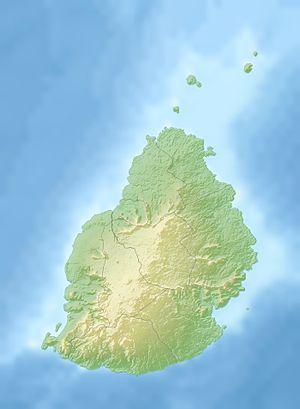
L'île aux Fouquets, aussi appelée l'île au Phare, est un îlot rocheux de la baie de Grand Port, à l'est de l'île principale de la République de Maurice et à proximité immédiate de l'îlot Vacoas. Elle forme l'un des parcs nationaux du pays.
L'île du Hangard est une île située au sud-est de l'île principale de la République de Maurice, dans la baie de Grand Port.
L'île Ronde est un îlot inhabité situé à quelques dizaines de kilomètres au nord de l'île Maurice et dépendant de la République de Maurice. L'endémisme y est très fort, et elle est classée en réserve naturelle.
Grand Baie est le nom donné à l'une des principales baies de Maurice et au village qu'elle abrite. Très touristique, ce dernier a accueilli un Sommet de la Francophonie du 16 au 18 octobre 1993. On y trouve de belles et luxueuses propriétés, ainsi que des hôtels, des restaurants et des bars de nuit réputés. Le village qui se trouve du côté ouest possède également des boutiques de luxe pour le tourisme La baie est le point des départ pour des excursions en haute mer pour la pêche ou la plongée, ainsi que vers l'île Plate, l'île Ronde ou l'île aux Serpents.